Trance (comics)

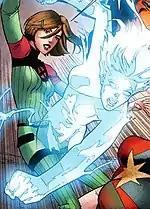
Trance using her powers

Trance has the power of astral projection and as her code name suggests, she goes into some kind of altered state of consciousness or somehow otherwise nullifies her body to release her astral self. This observation was further affirmed when she asked Emma Frost if she could leave her body outside the Danger Room during an exercise. Her astral form is capable of flight and can pass through magic barriers. Her astral form was able to physically punch Moonstone's intangible form. Trance's astral form is additionally able to project destructive energy. When hit with tasers by H.A.M.M.E.R. agents during "X-Men: Legacy" #226 in the middle of entering her trance state, her powers flare out of control, disrupting Ariel's attempt to teleport her to safety. She also creates arcing energy surges that stun soldiers and even bend nearby metal and concrete. According to Danger and Rogue, this appears to be a new part of her power which she has not learned to control.